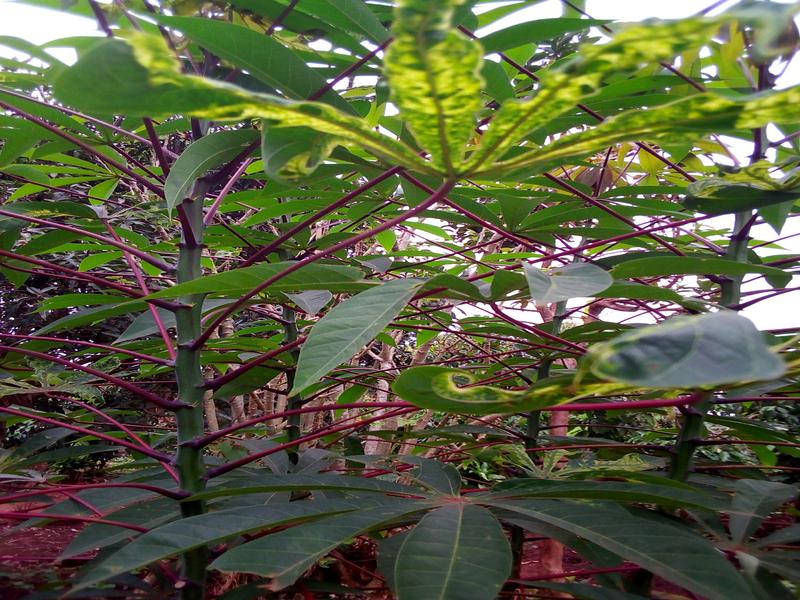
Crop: cassava
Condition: healthy